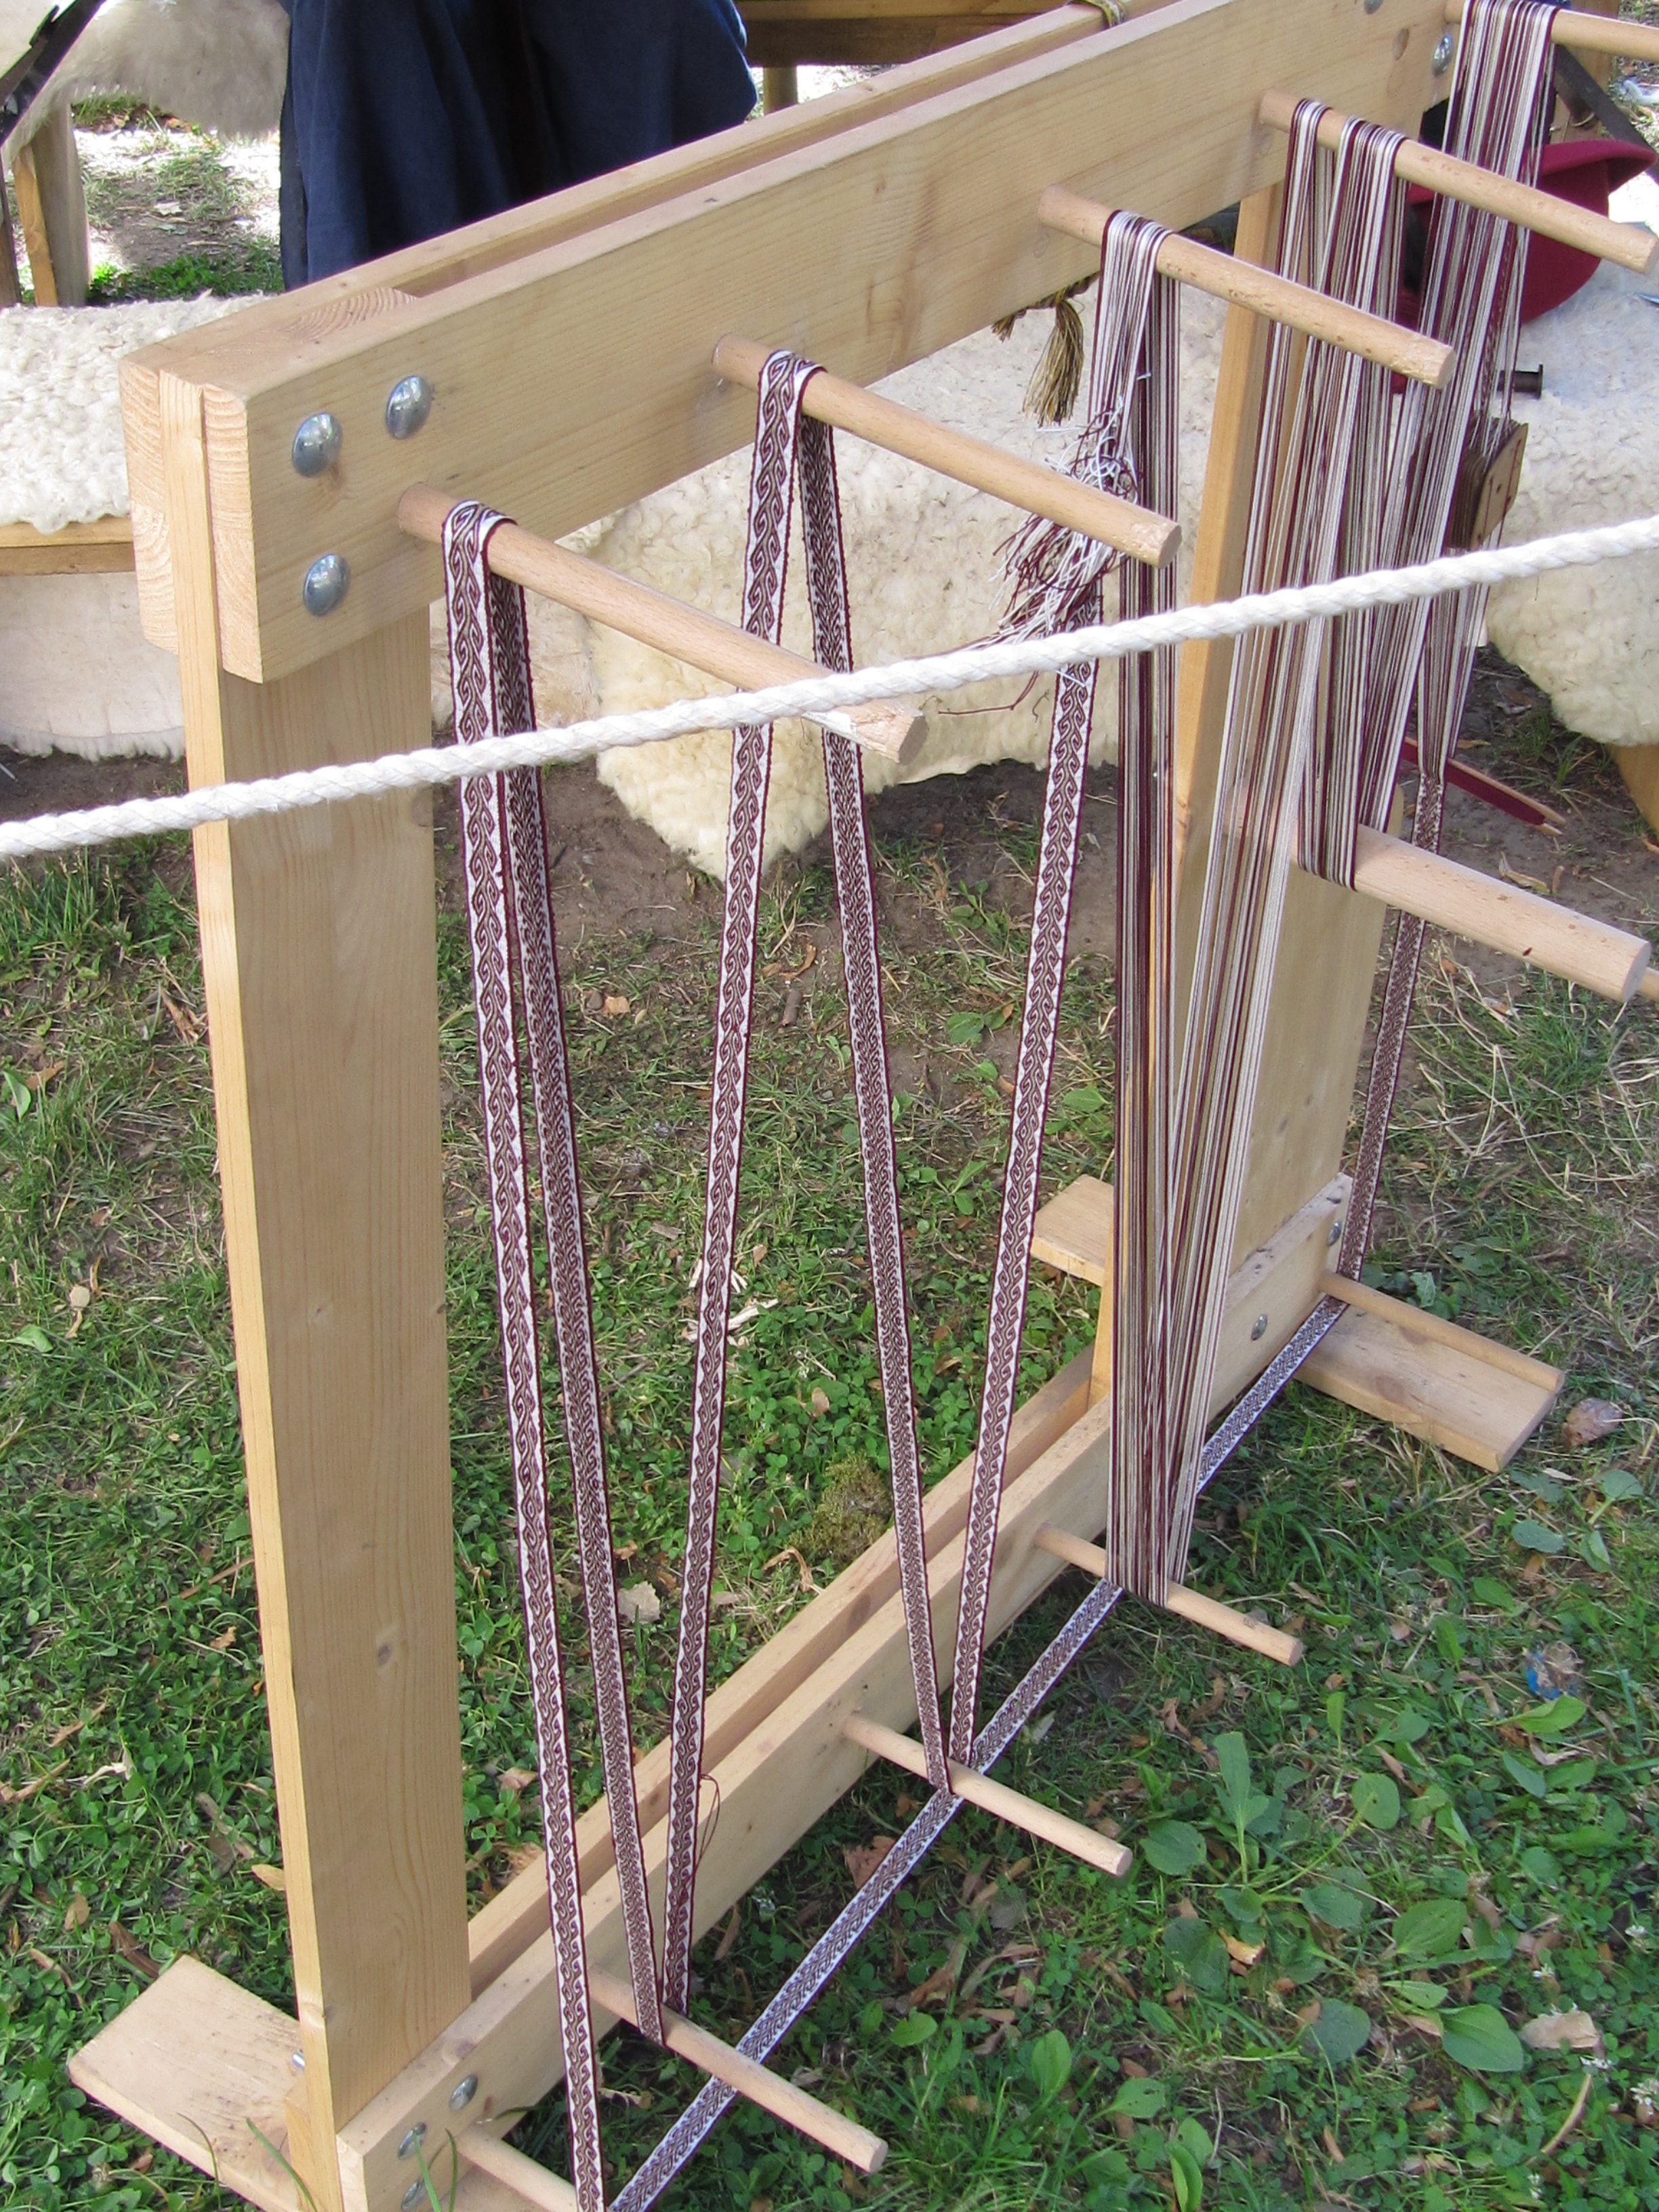
fence, wood, furniture, agriculture, cage, handrail, product, playground, historically, outdoor structure, outdoor play equipment, kenzingen medieval festival, plate weaving, camp life